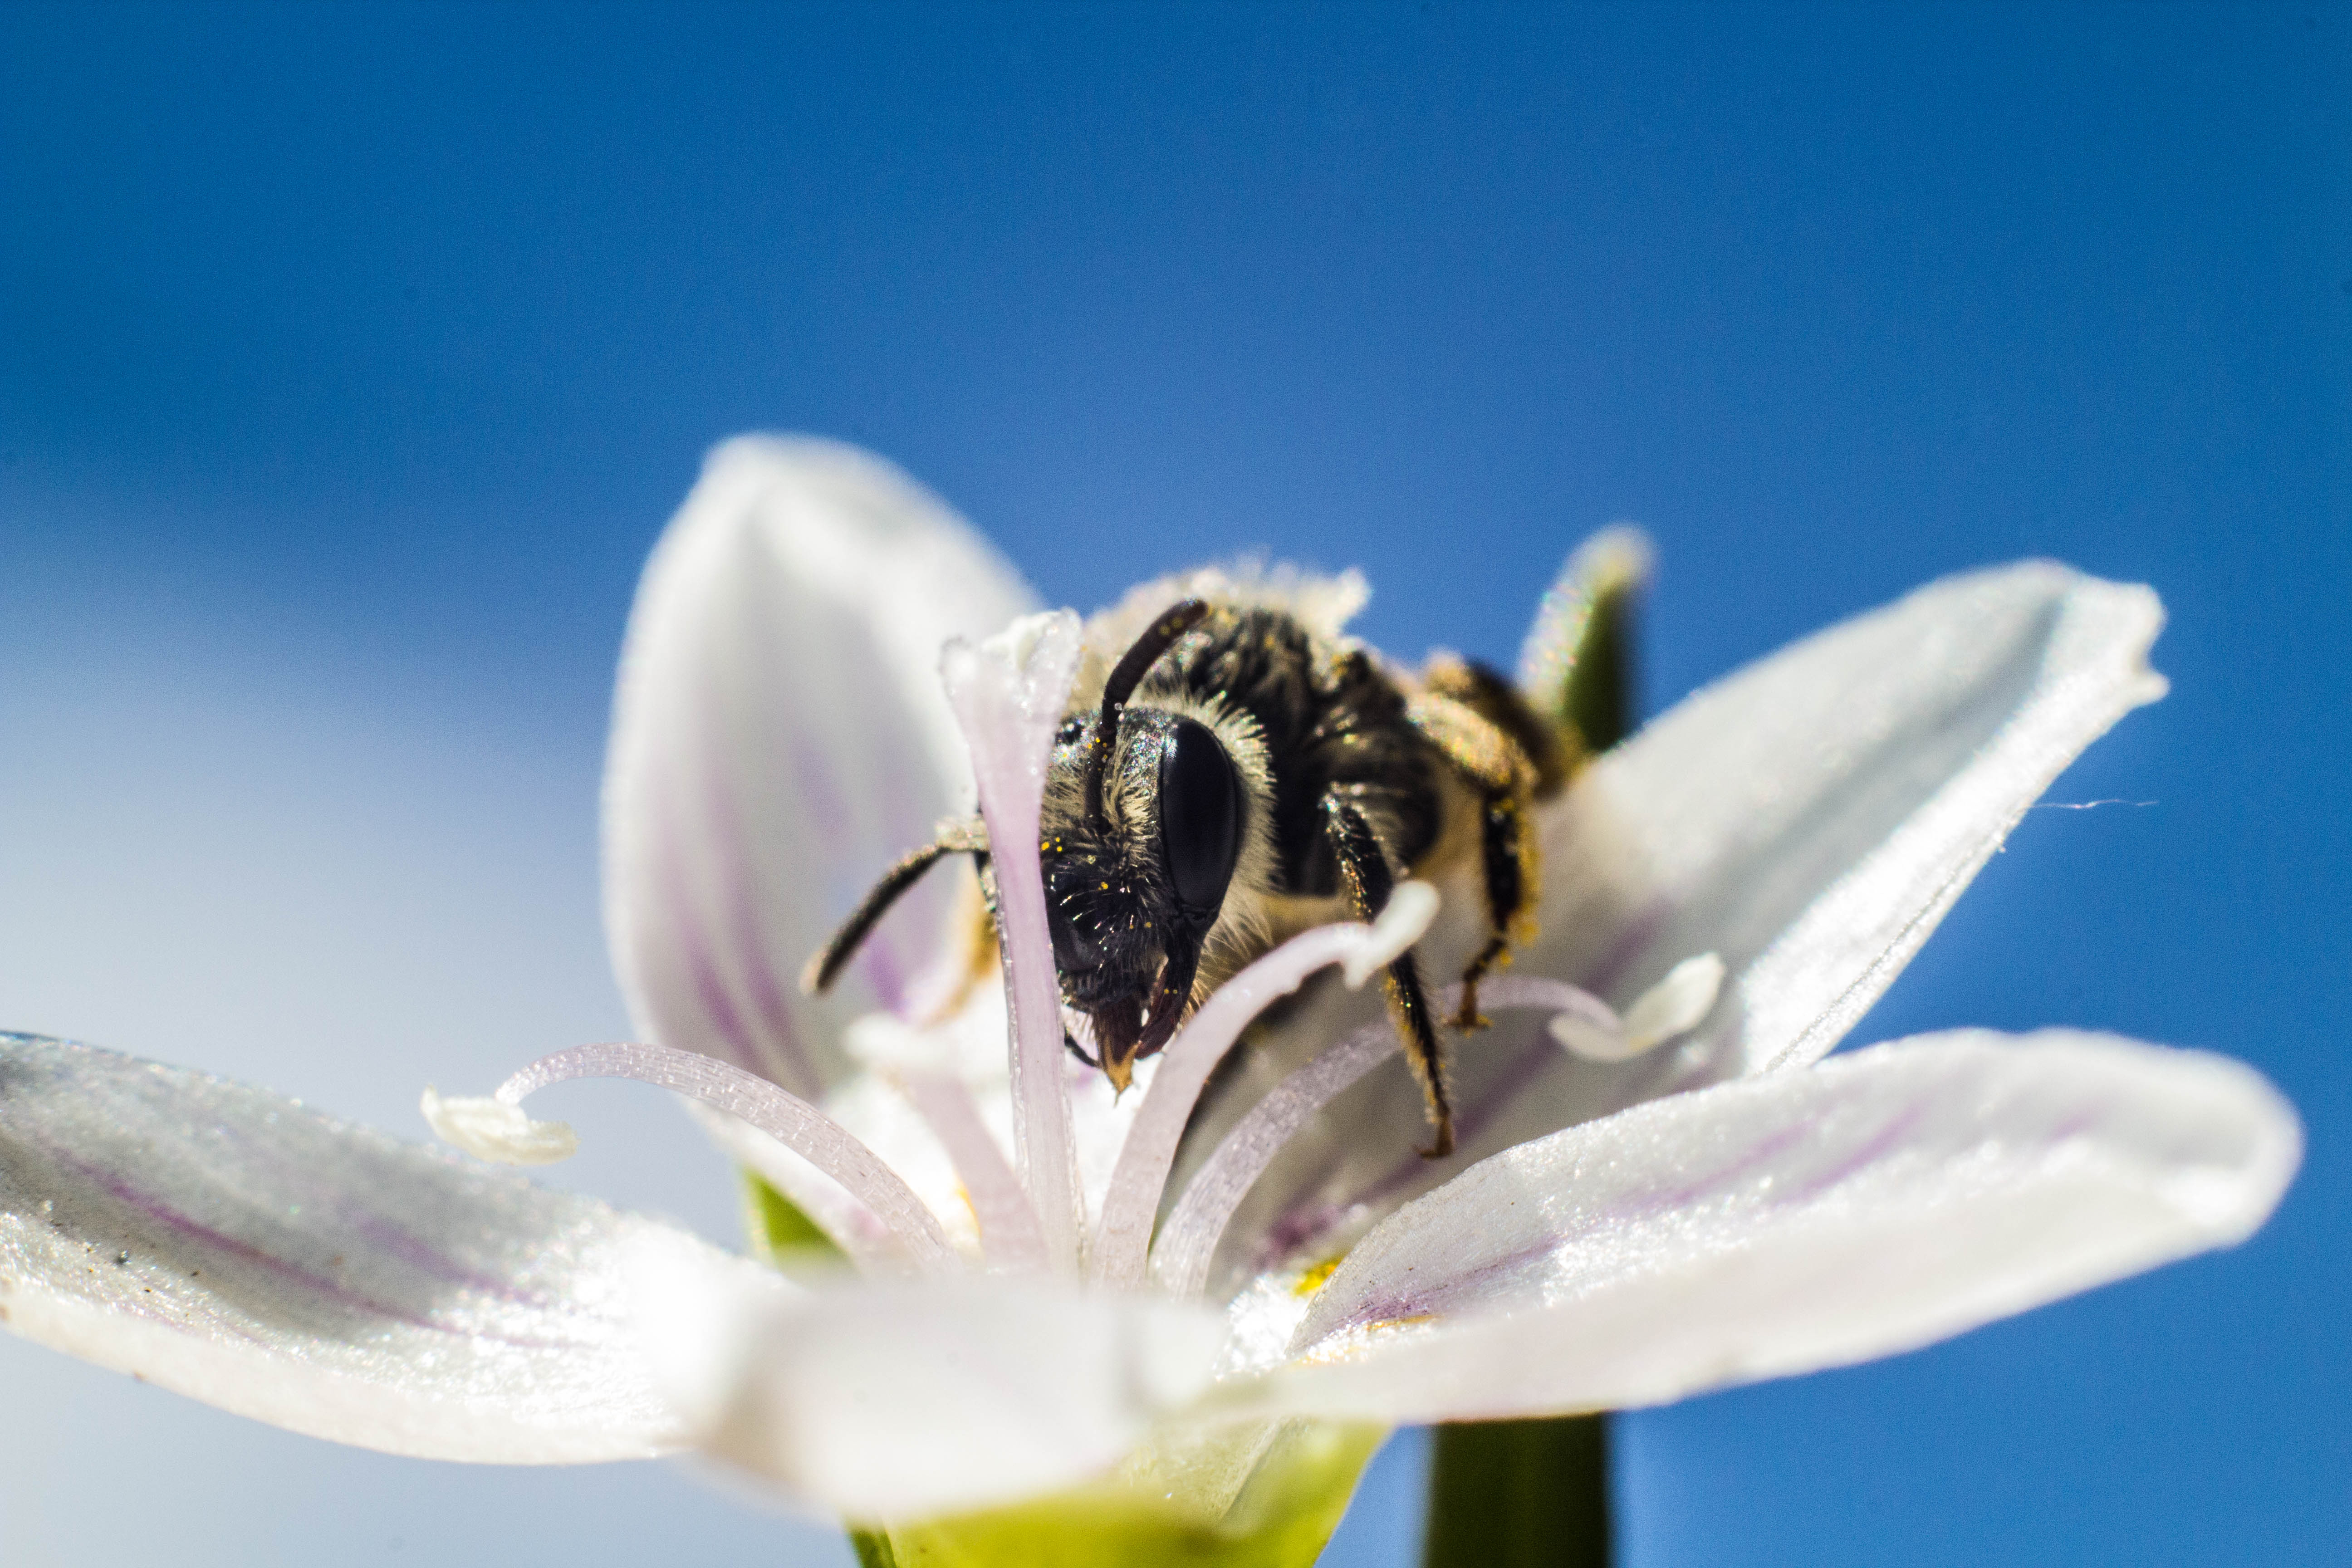
blossom, plant, photography, flower, petal, pollen, pollination, insect, flora, fauna, invertebrate, blue sky, close up, bee, bumblebee, nectar, macro photography, honey bee, membrane winged insect